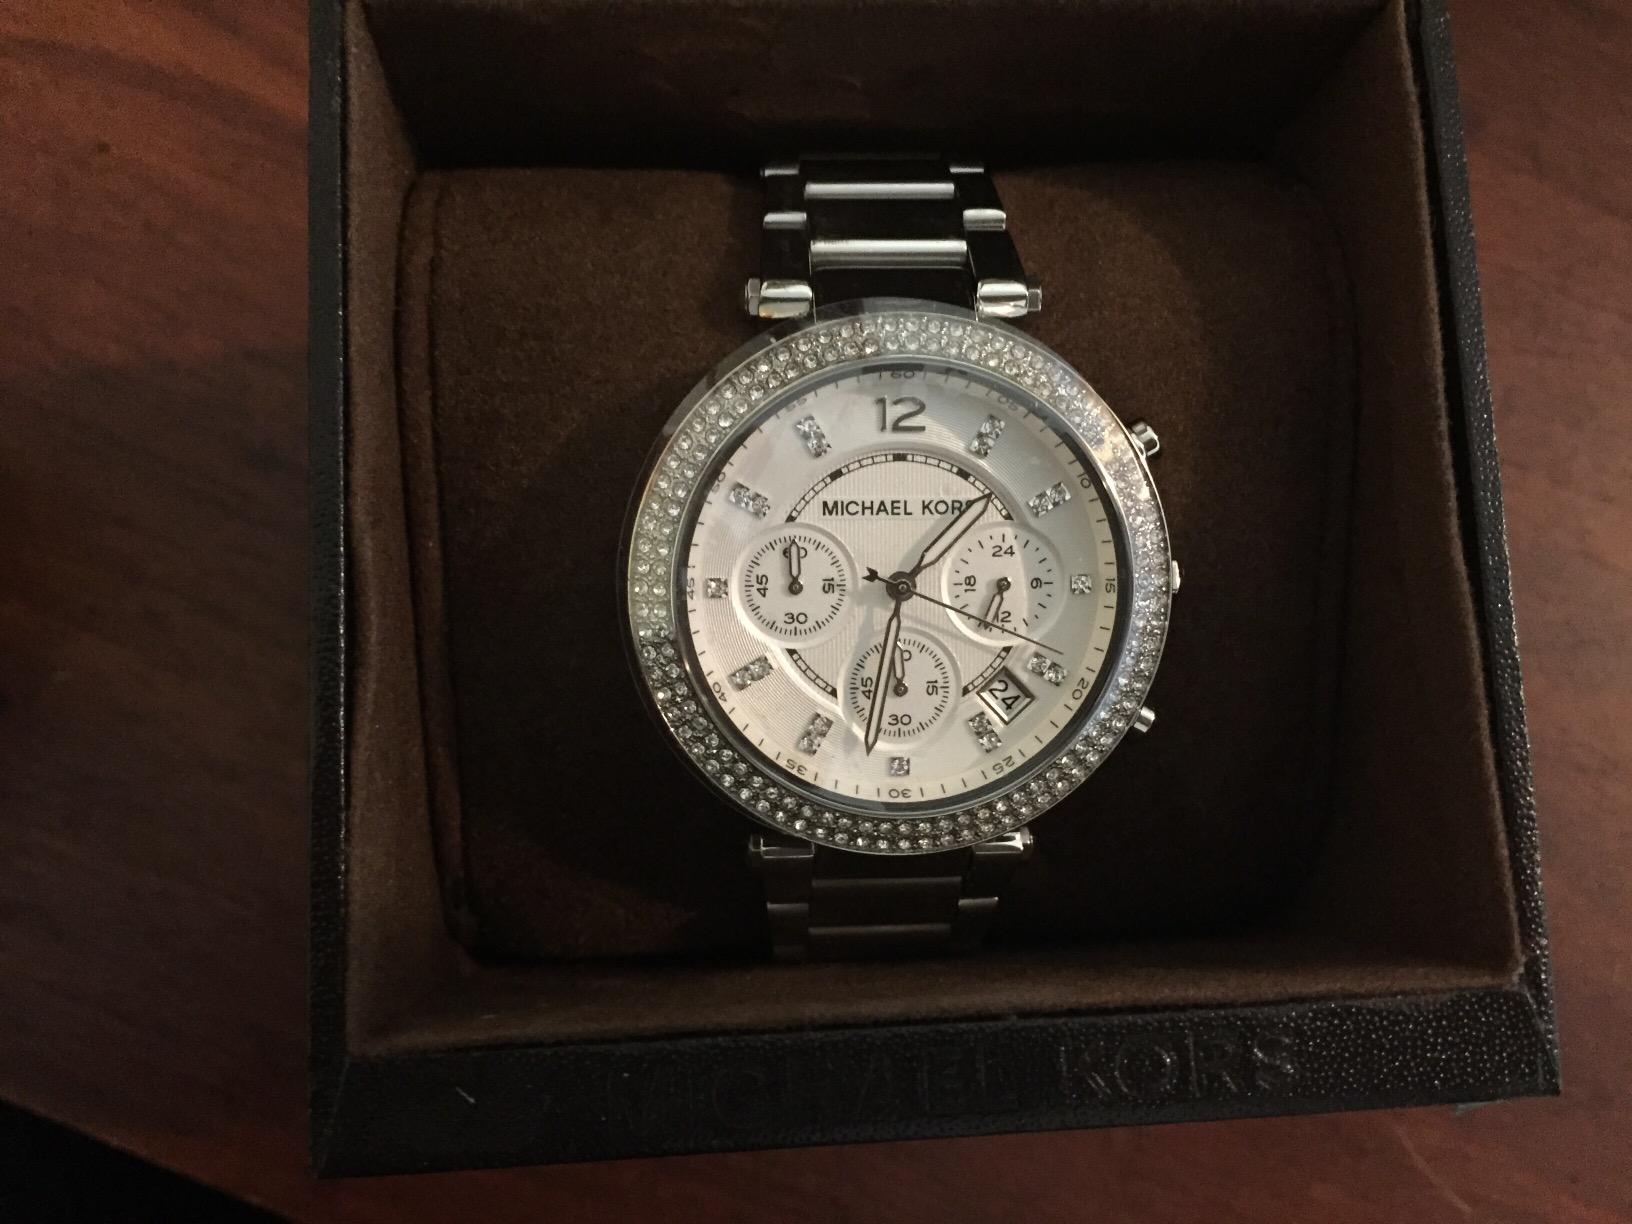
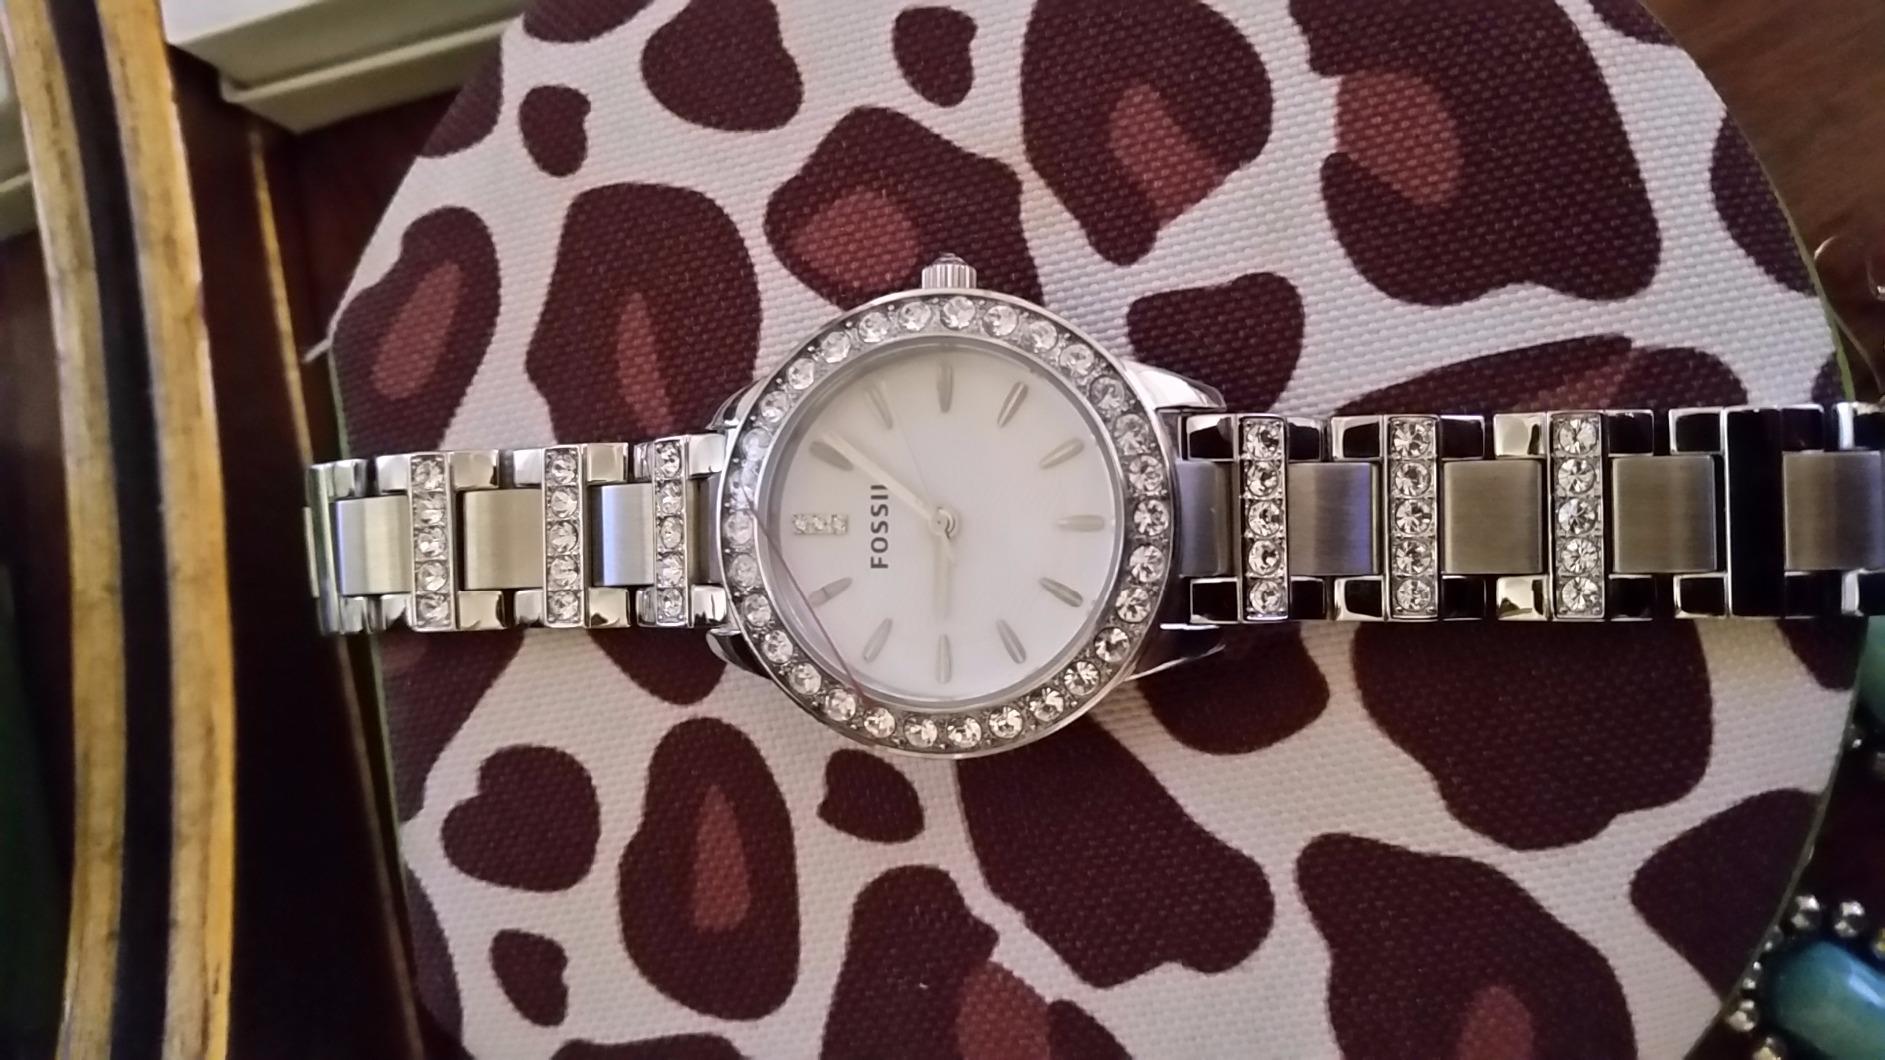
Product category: accessories_watch
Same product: no